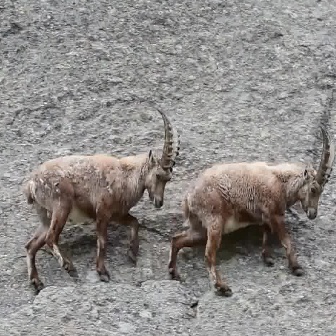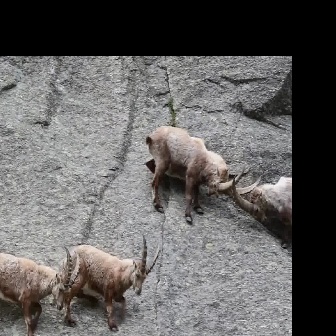
  Please identify the target specified by the bounding box [165,127,335,297] in the first image and locate it in the second image. Return the coordinates in [x_min,y_min,x_max,y_max] format.
Answer: [60,232,160,333]